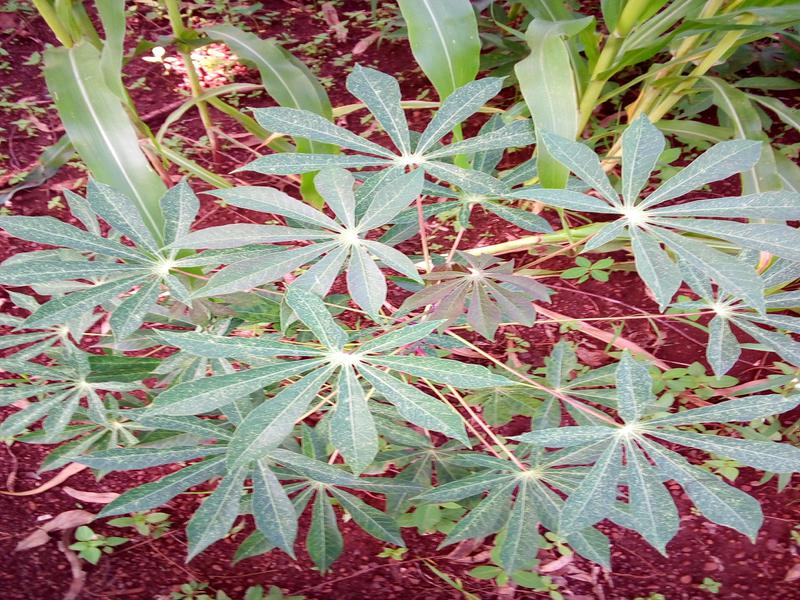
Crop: cassava
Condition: green_mottle